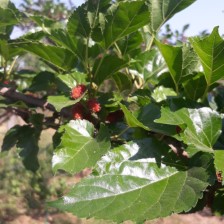
Variety: ChiangMai60